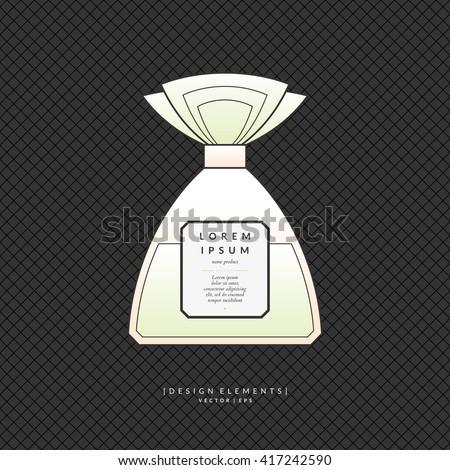
a classic bottle of perfume .